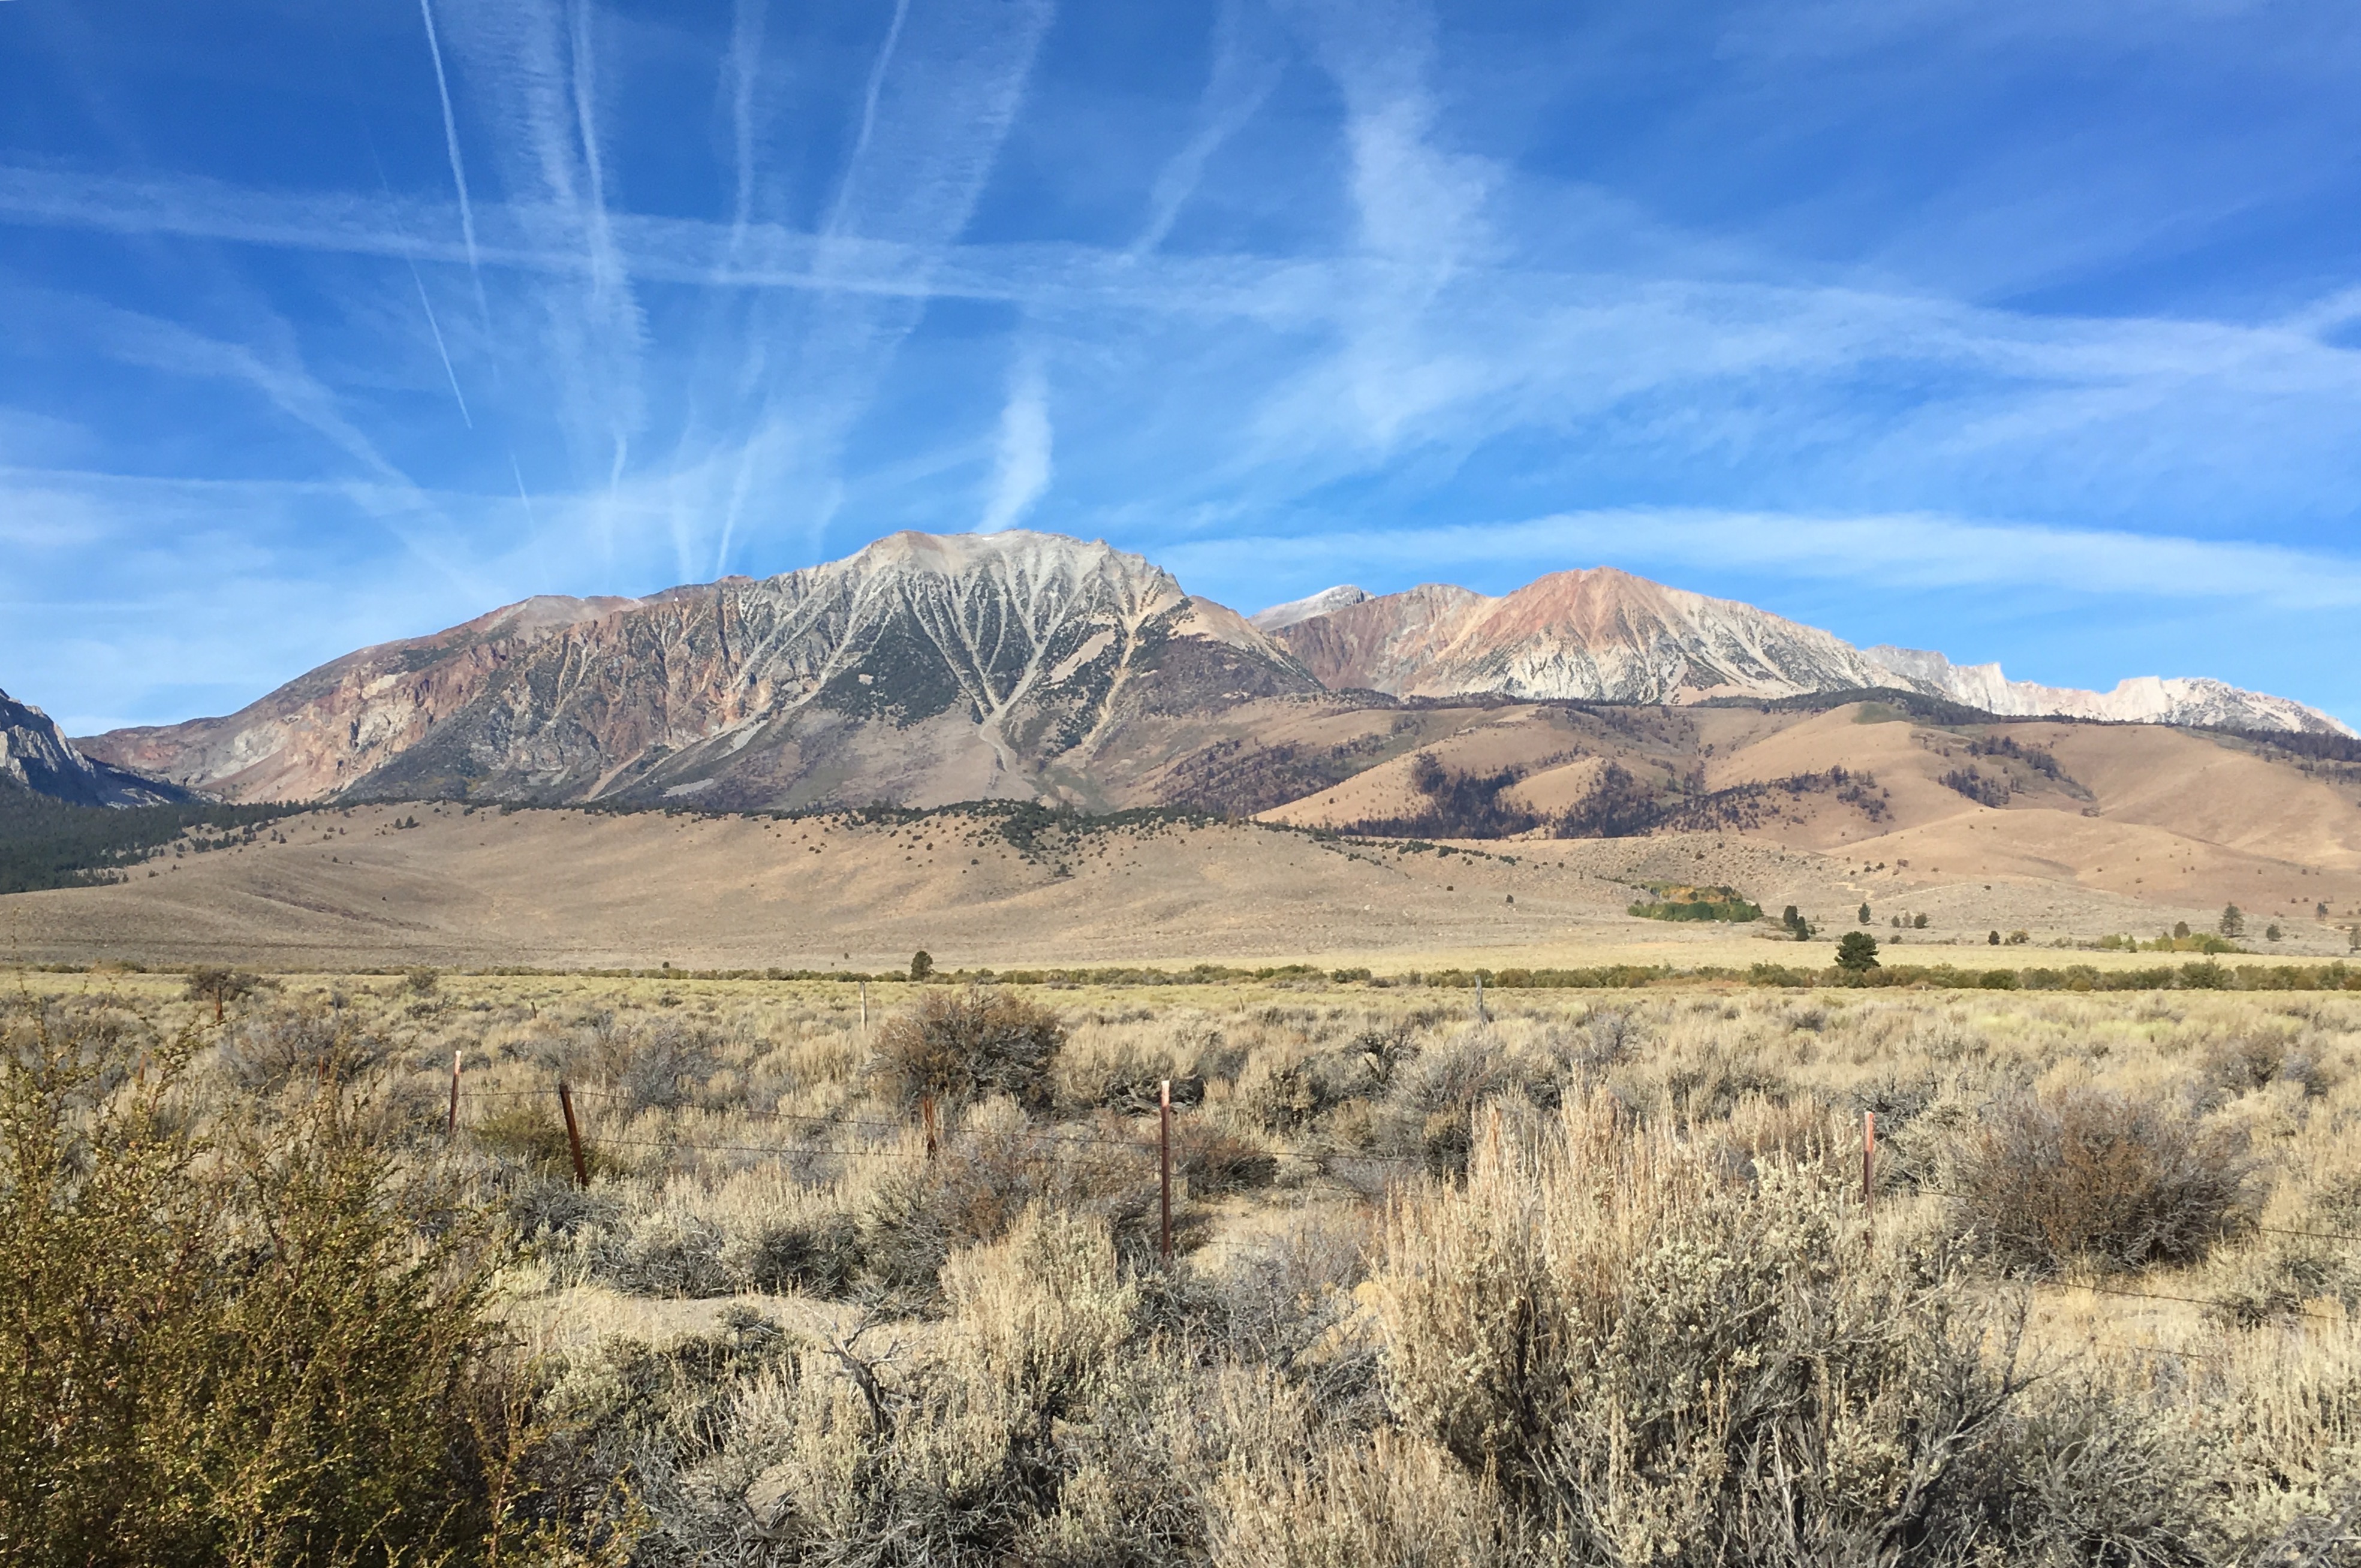
landscape, nature, grass, horizon, wilderness, mountain, cloud, sky, prairie, hill, lake, valley, mountain range, national park, ridge, plain, geology, grassland, badlands, plateau, fell, loch, ecosystem, easternsierranevada, sierranevada, monobasin, junelakeloop, steppe, landform, natural environment, geographical feature, mountainous landforms